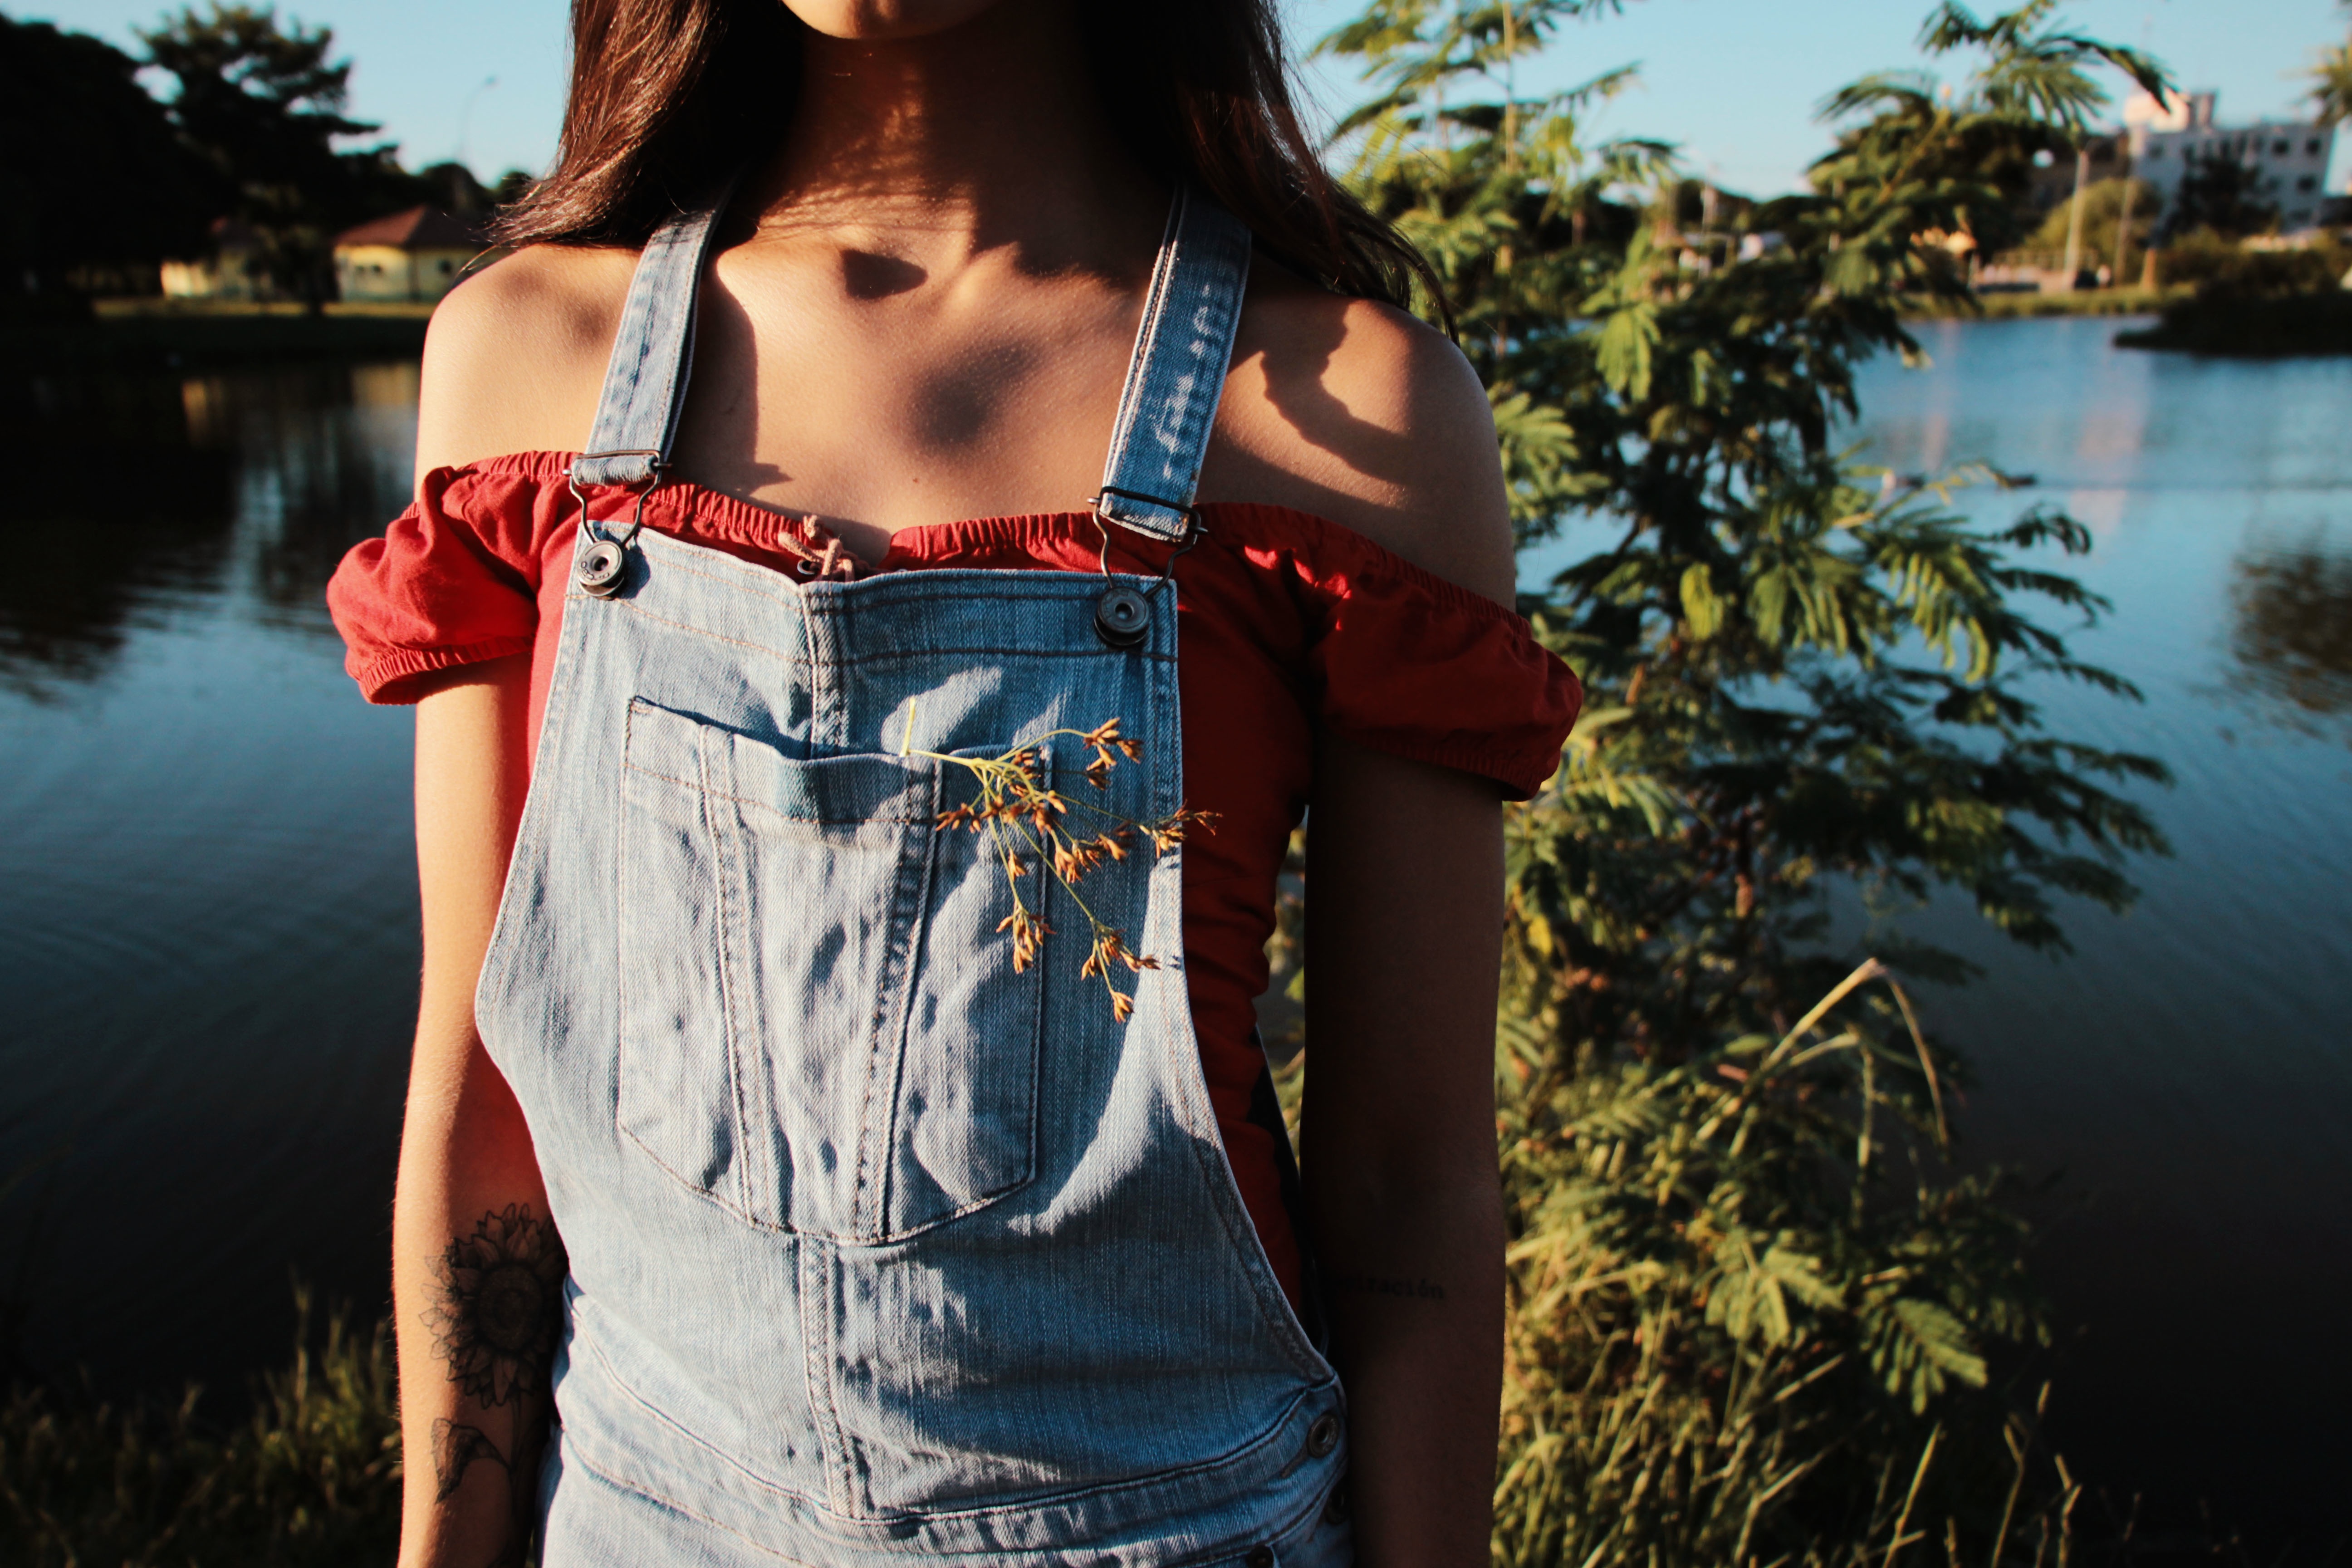
person, girl, woman, photography, female, brunette, model, spring, fashion, blue, clothing, lady, overall, dress, photograph, beauty, image, interaction, photo shoot